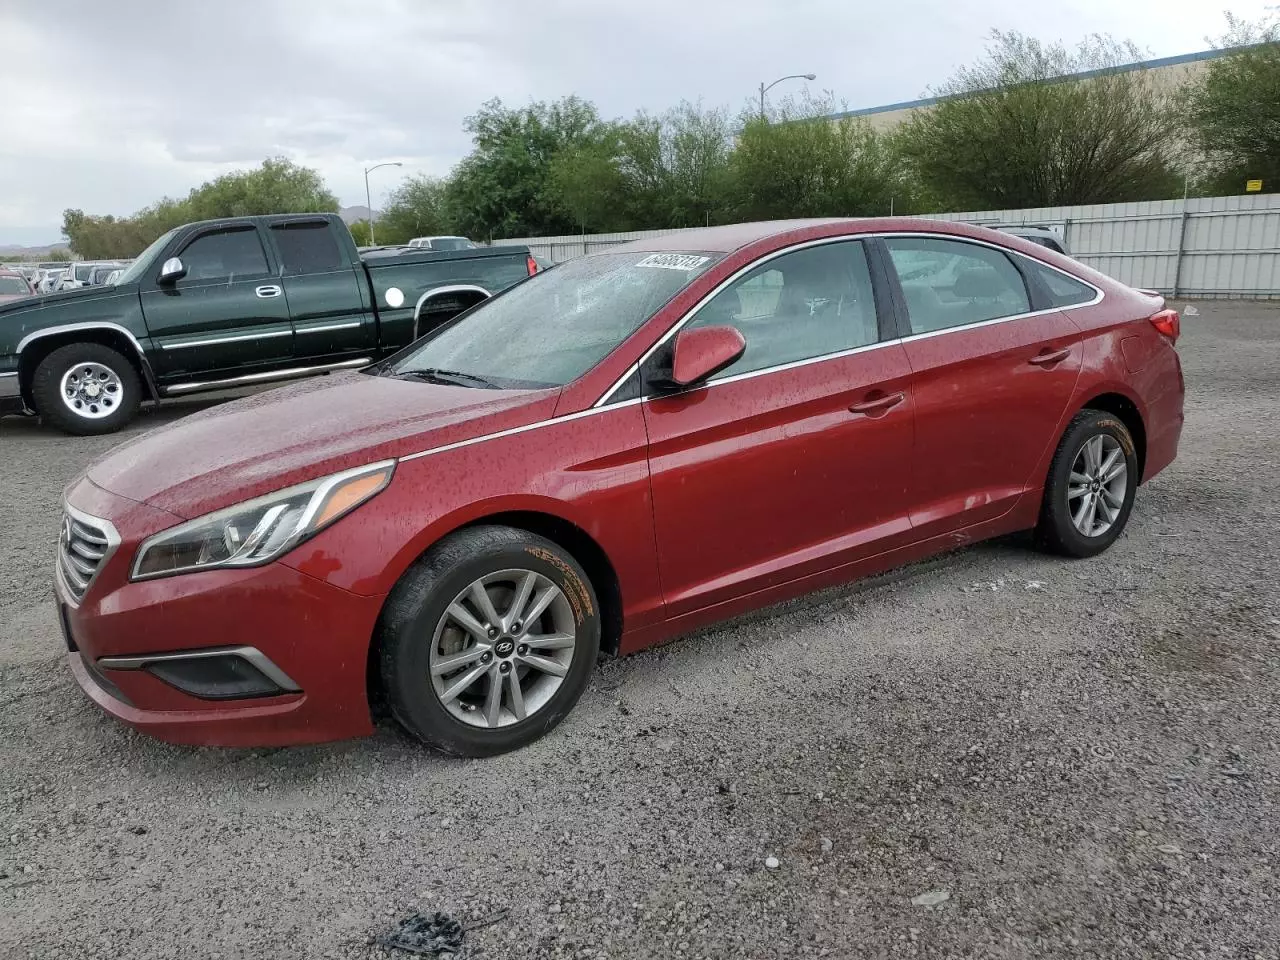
Aucun dommage détecté.
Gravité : aucun